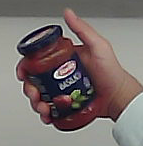
Product: barilla_pomodoro